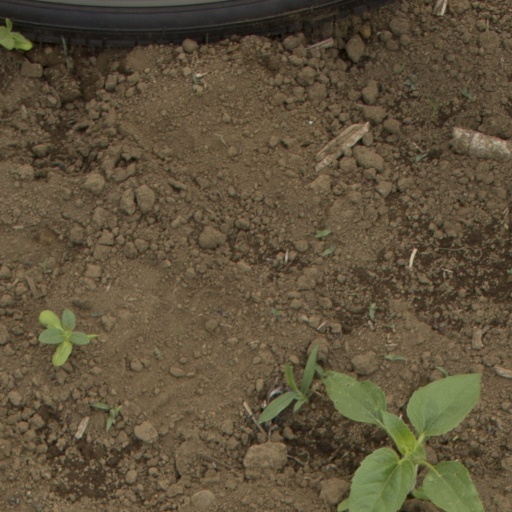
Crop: Jerusalem artichoke